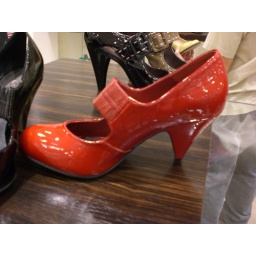
not quite the right colour here though - they were less orange and more red in real life